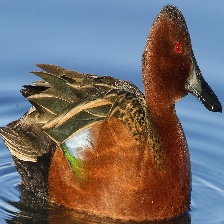
Species: CINNAMON TEAL
Scientific name: ANAS CYANOPTERA
ImageNet parent category: drake